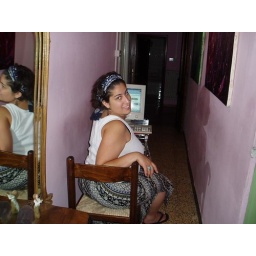
sitting at her usual spot at the computer in the apartment...e-mail addict